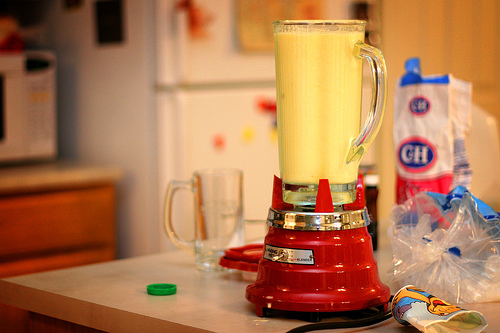
user: Given an image and a question. Answer the question in a short answer. Question: What food is this? Short Answer:
assistant: smoothie